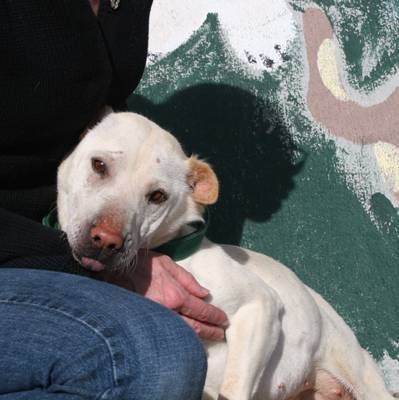
Label: dog